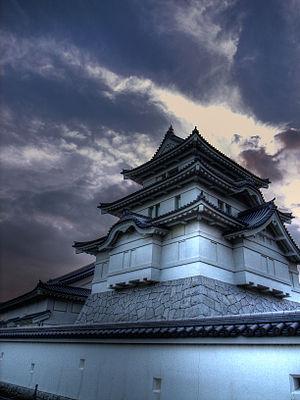
Le château de Sekiyado se trouve à Noda-Shi, au nord-ouest de la préfecture de Chiba au Japon. À la fin de la période Edo, le château de Sekiyado était le fief du clan Kuse, daimyos du domaine de Sekiyado.